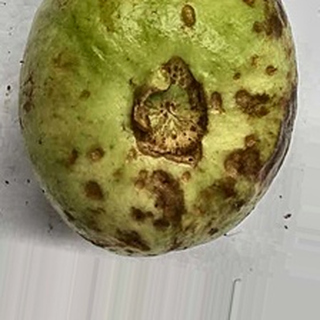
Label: guava_anthracnose